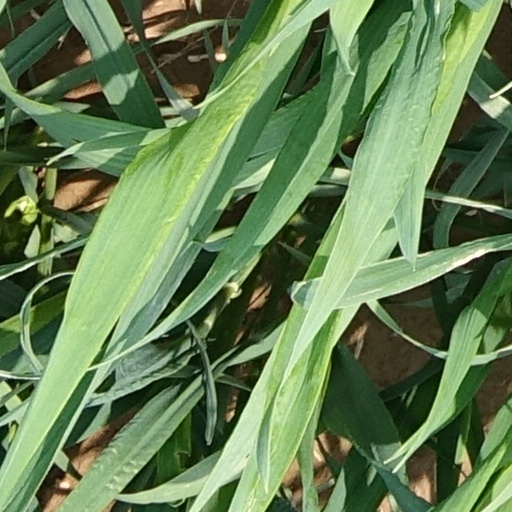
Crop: wheat